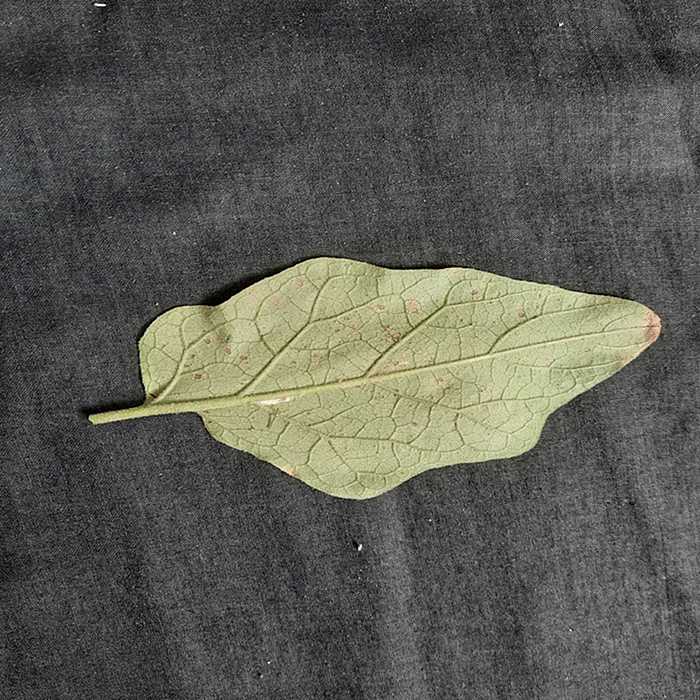
Plant: Eggplant
Label: Eggplant Cercopora leaf spot